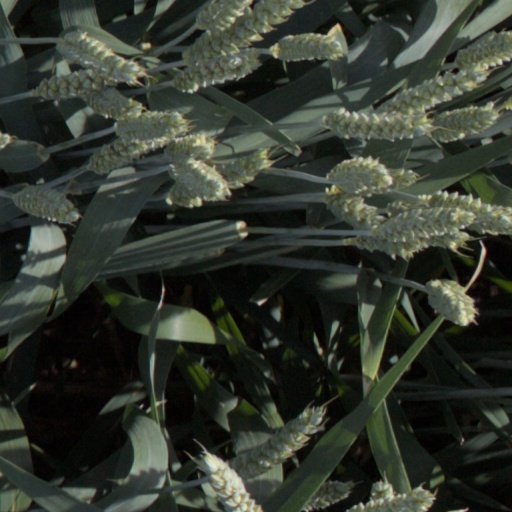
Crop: wheat